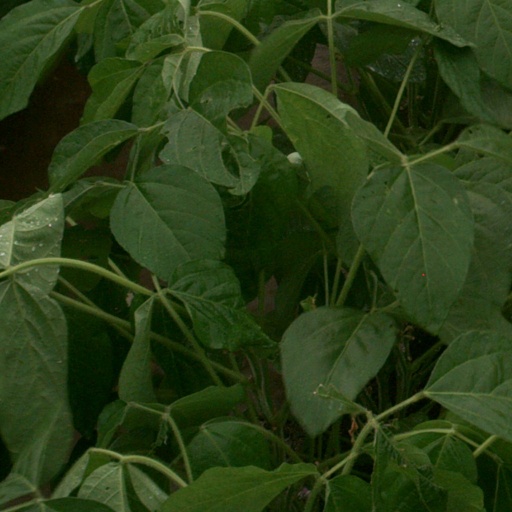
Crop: soybean